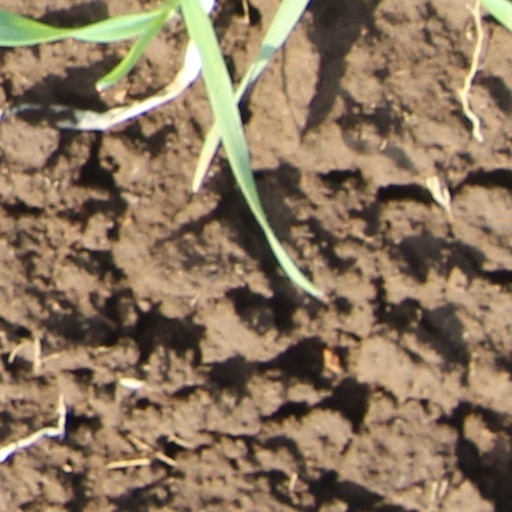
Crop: wheat